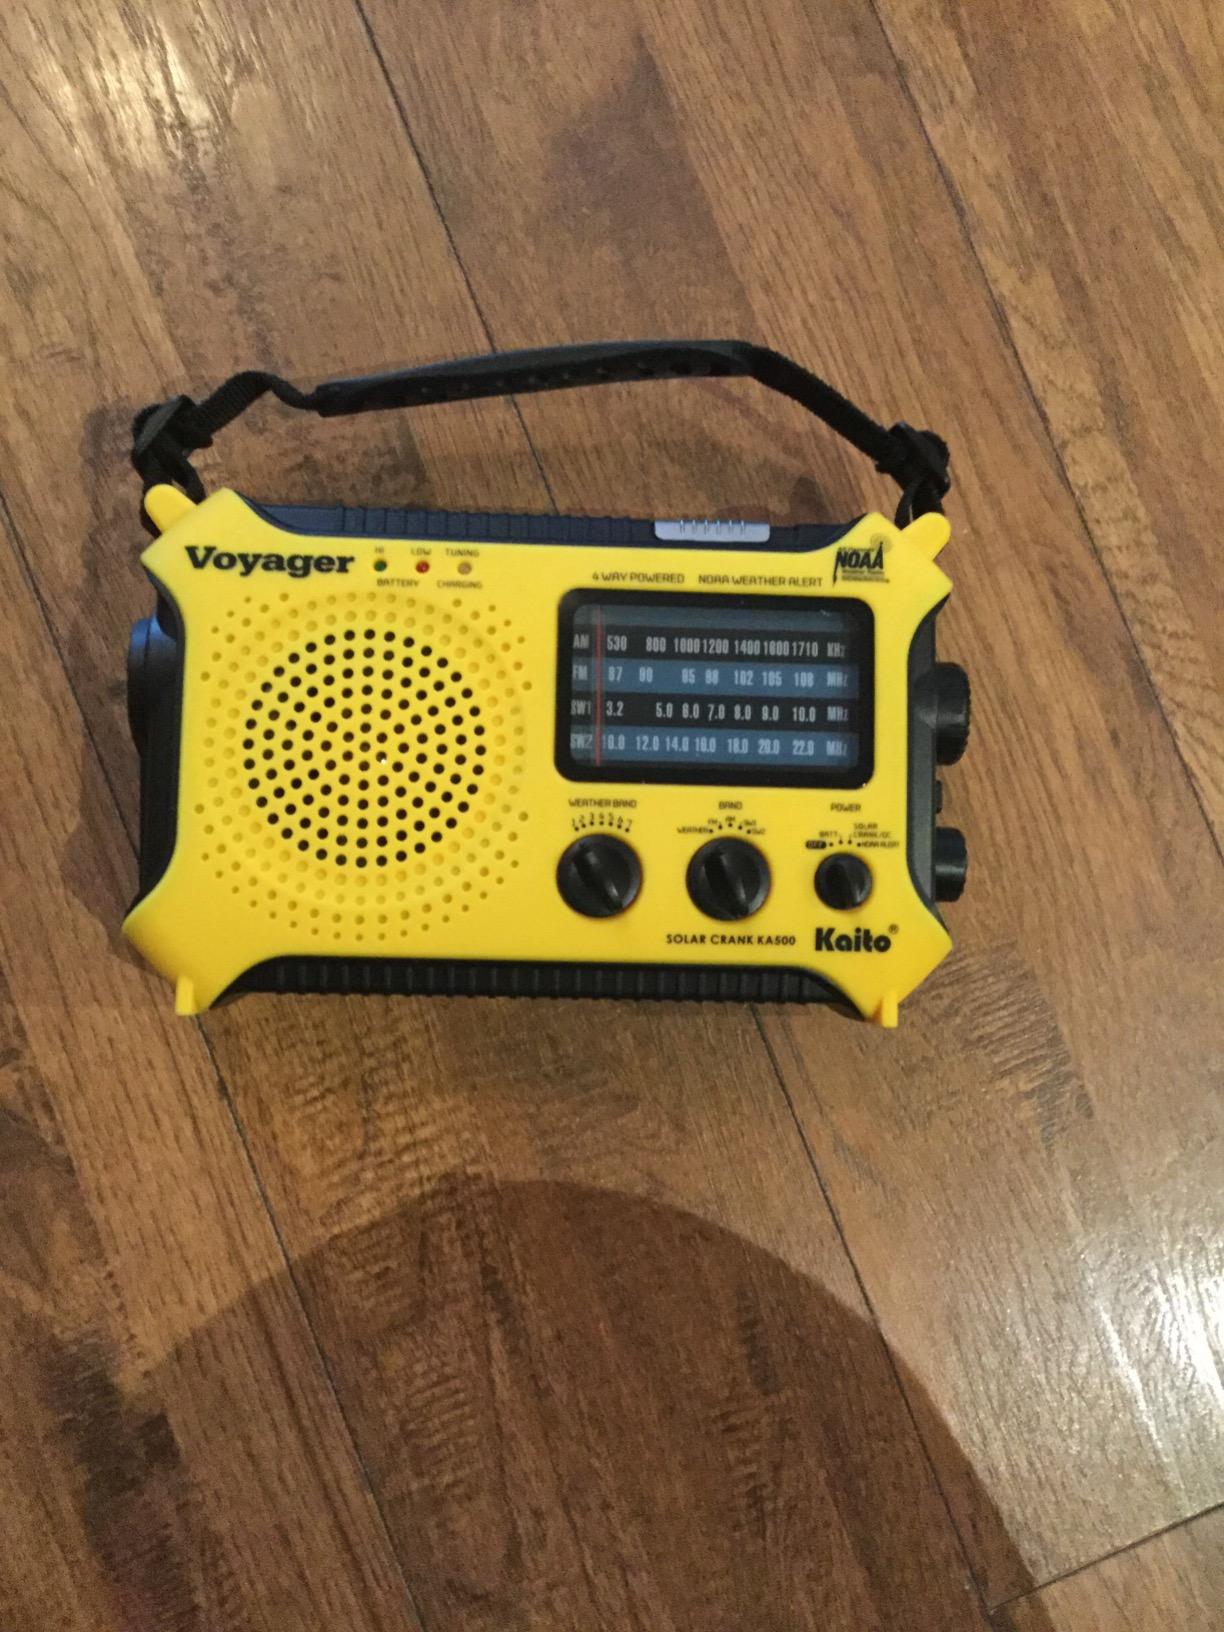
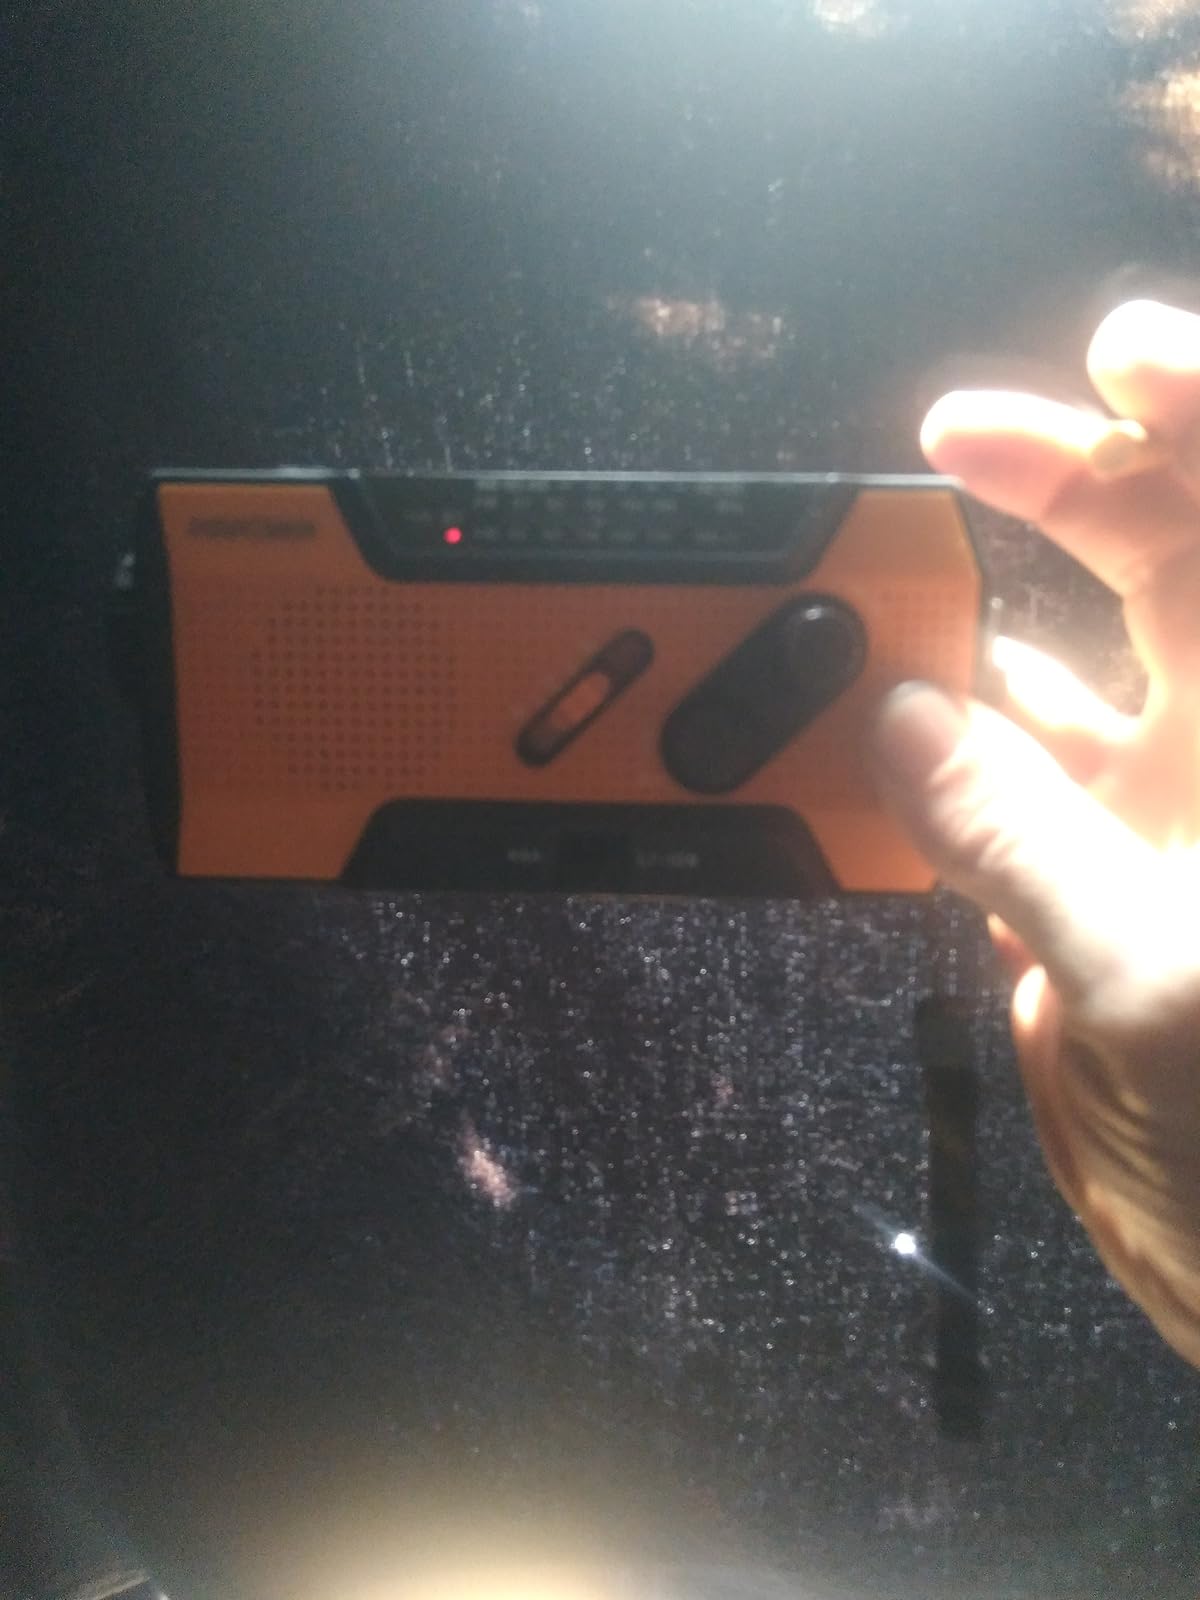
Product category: radio
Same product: no